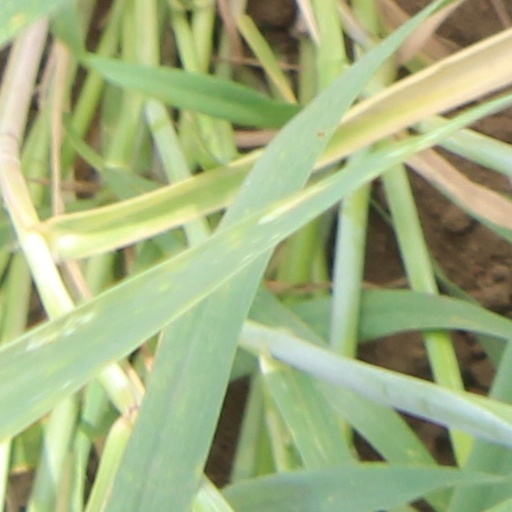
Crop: wheat